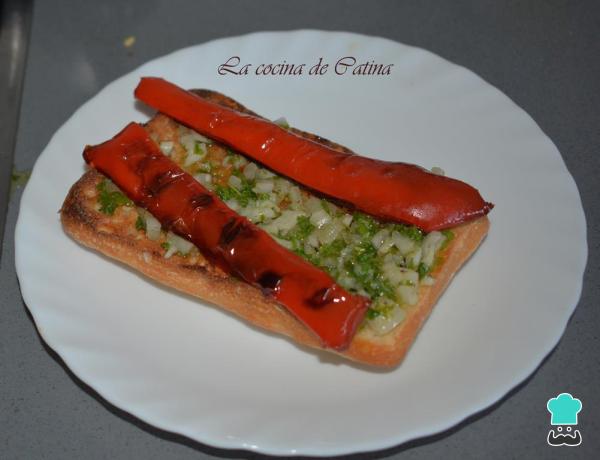
Cortamos los panes por la mita, los calentamos en una tostadora o grill por el lado de la miga sin que lleguen a tostarse y empezamos a armar los crostinis. Para ello, untamos cada pan con la salsa y luego ponemos las verduras reservadas.Si quieres hacer tu propio pan puedes seguir cualquiera de estas recetas:Focaccia de tomillo y romeroPan casero esponjosoPan casero sin amasar